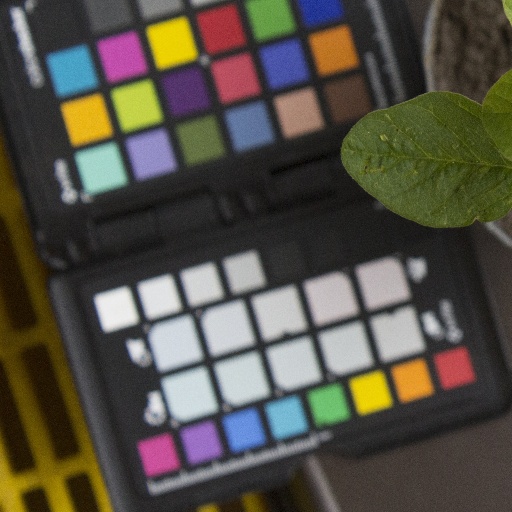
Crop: soybean